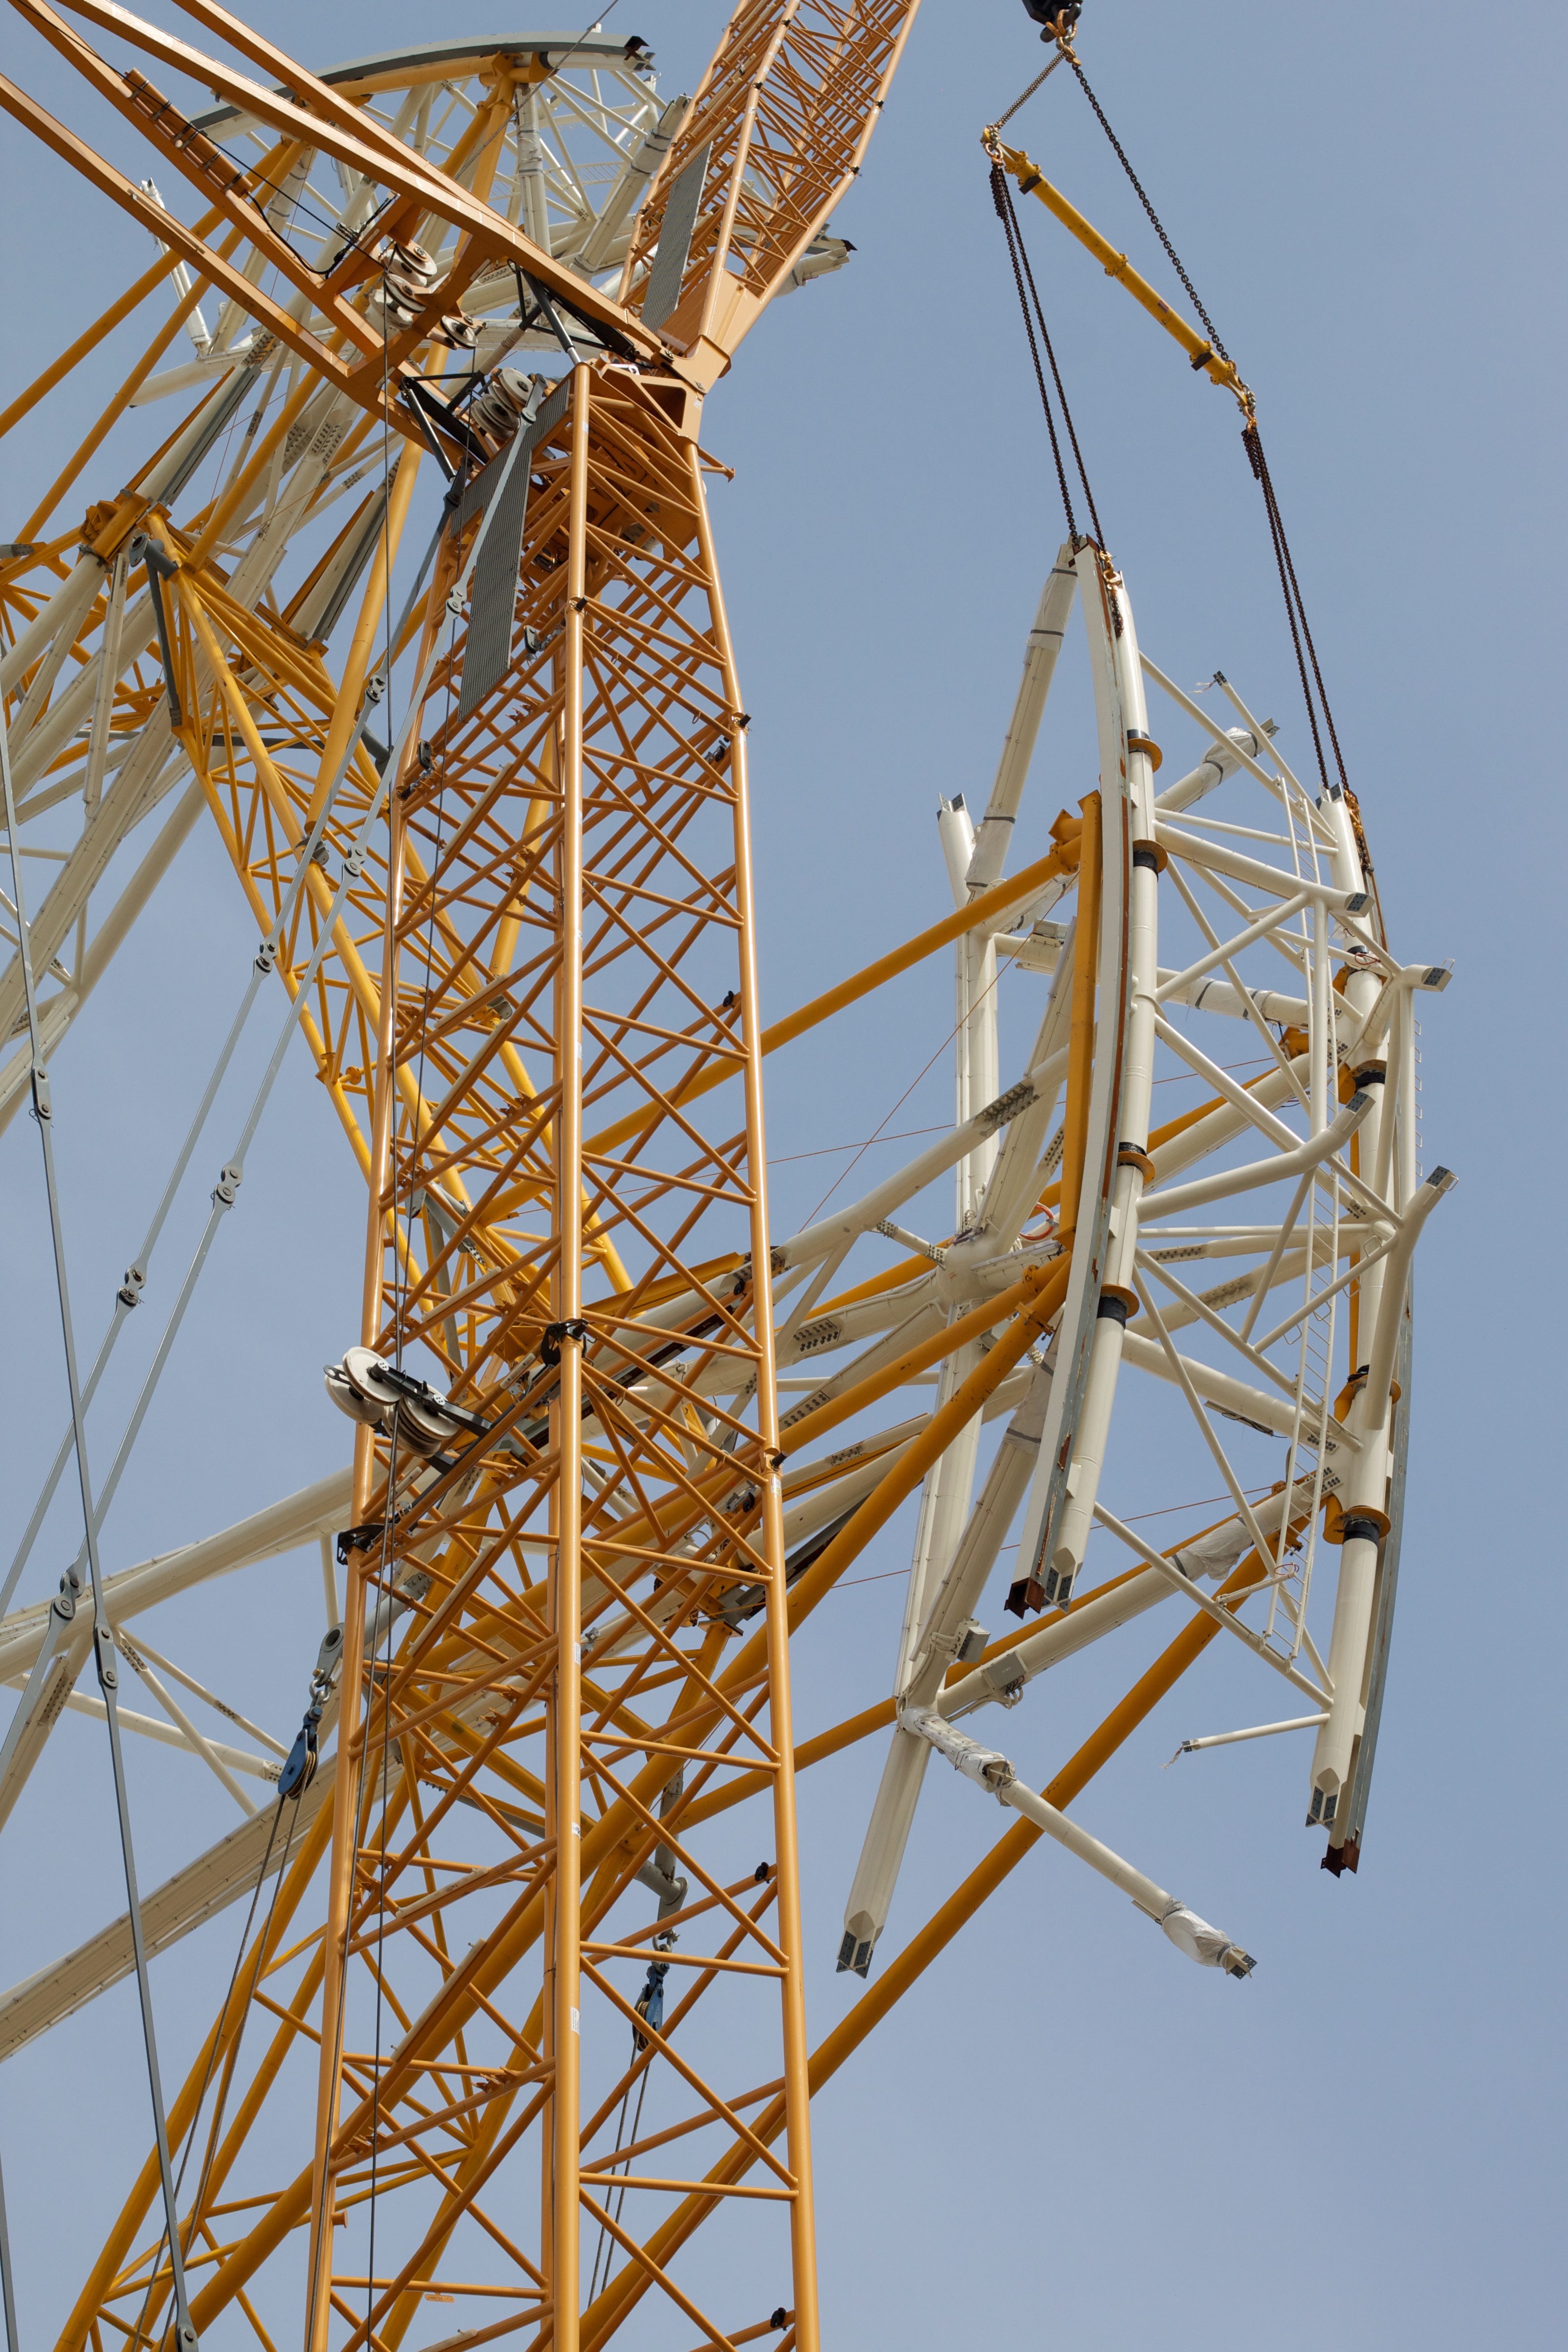
tower, mast, electricity, scaffolding, auodyssey, transmission tower, electrical supply, overhead power line, telecommunications engineering